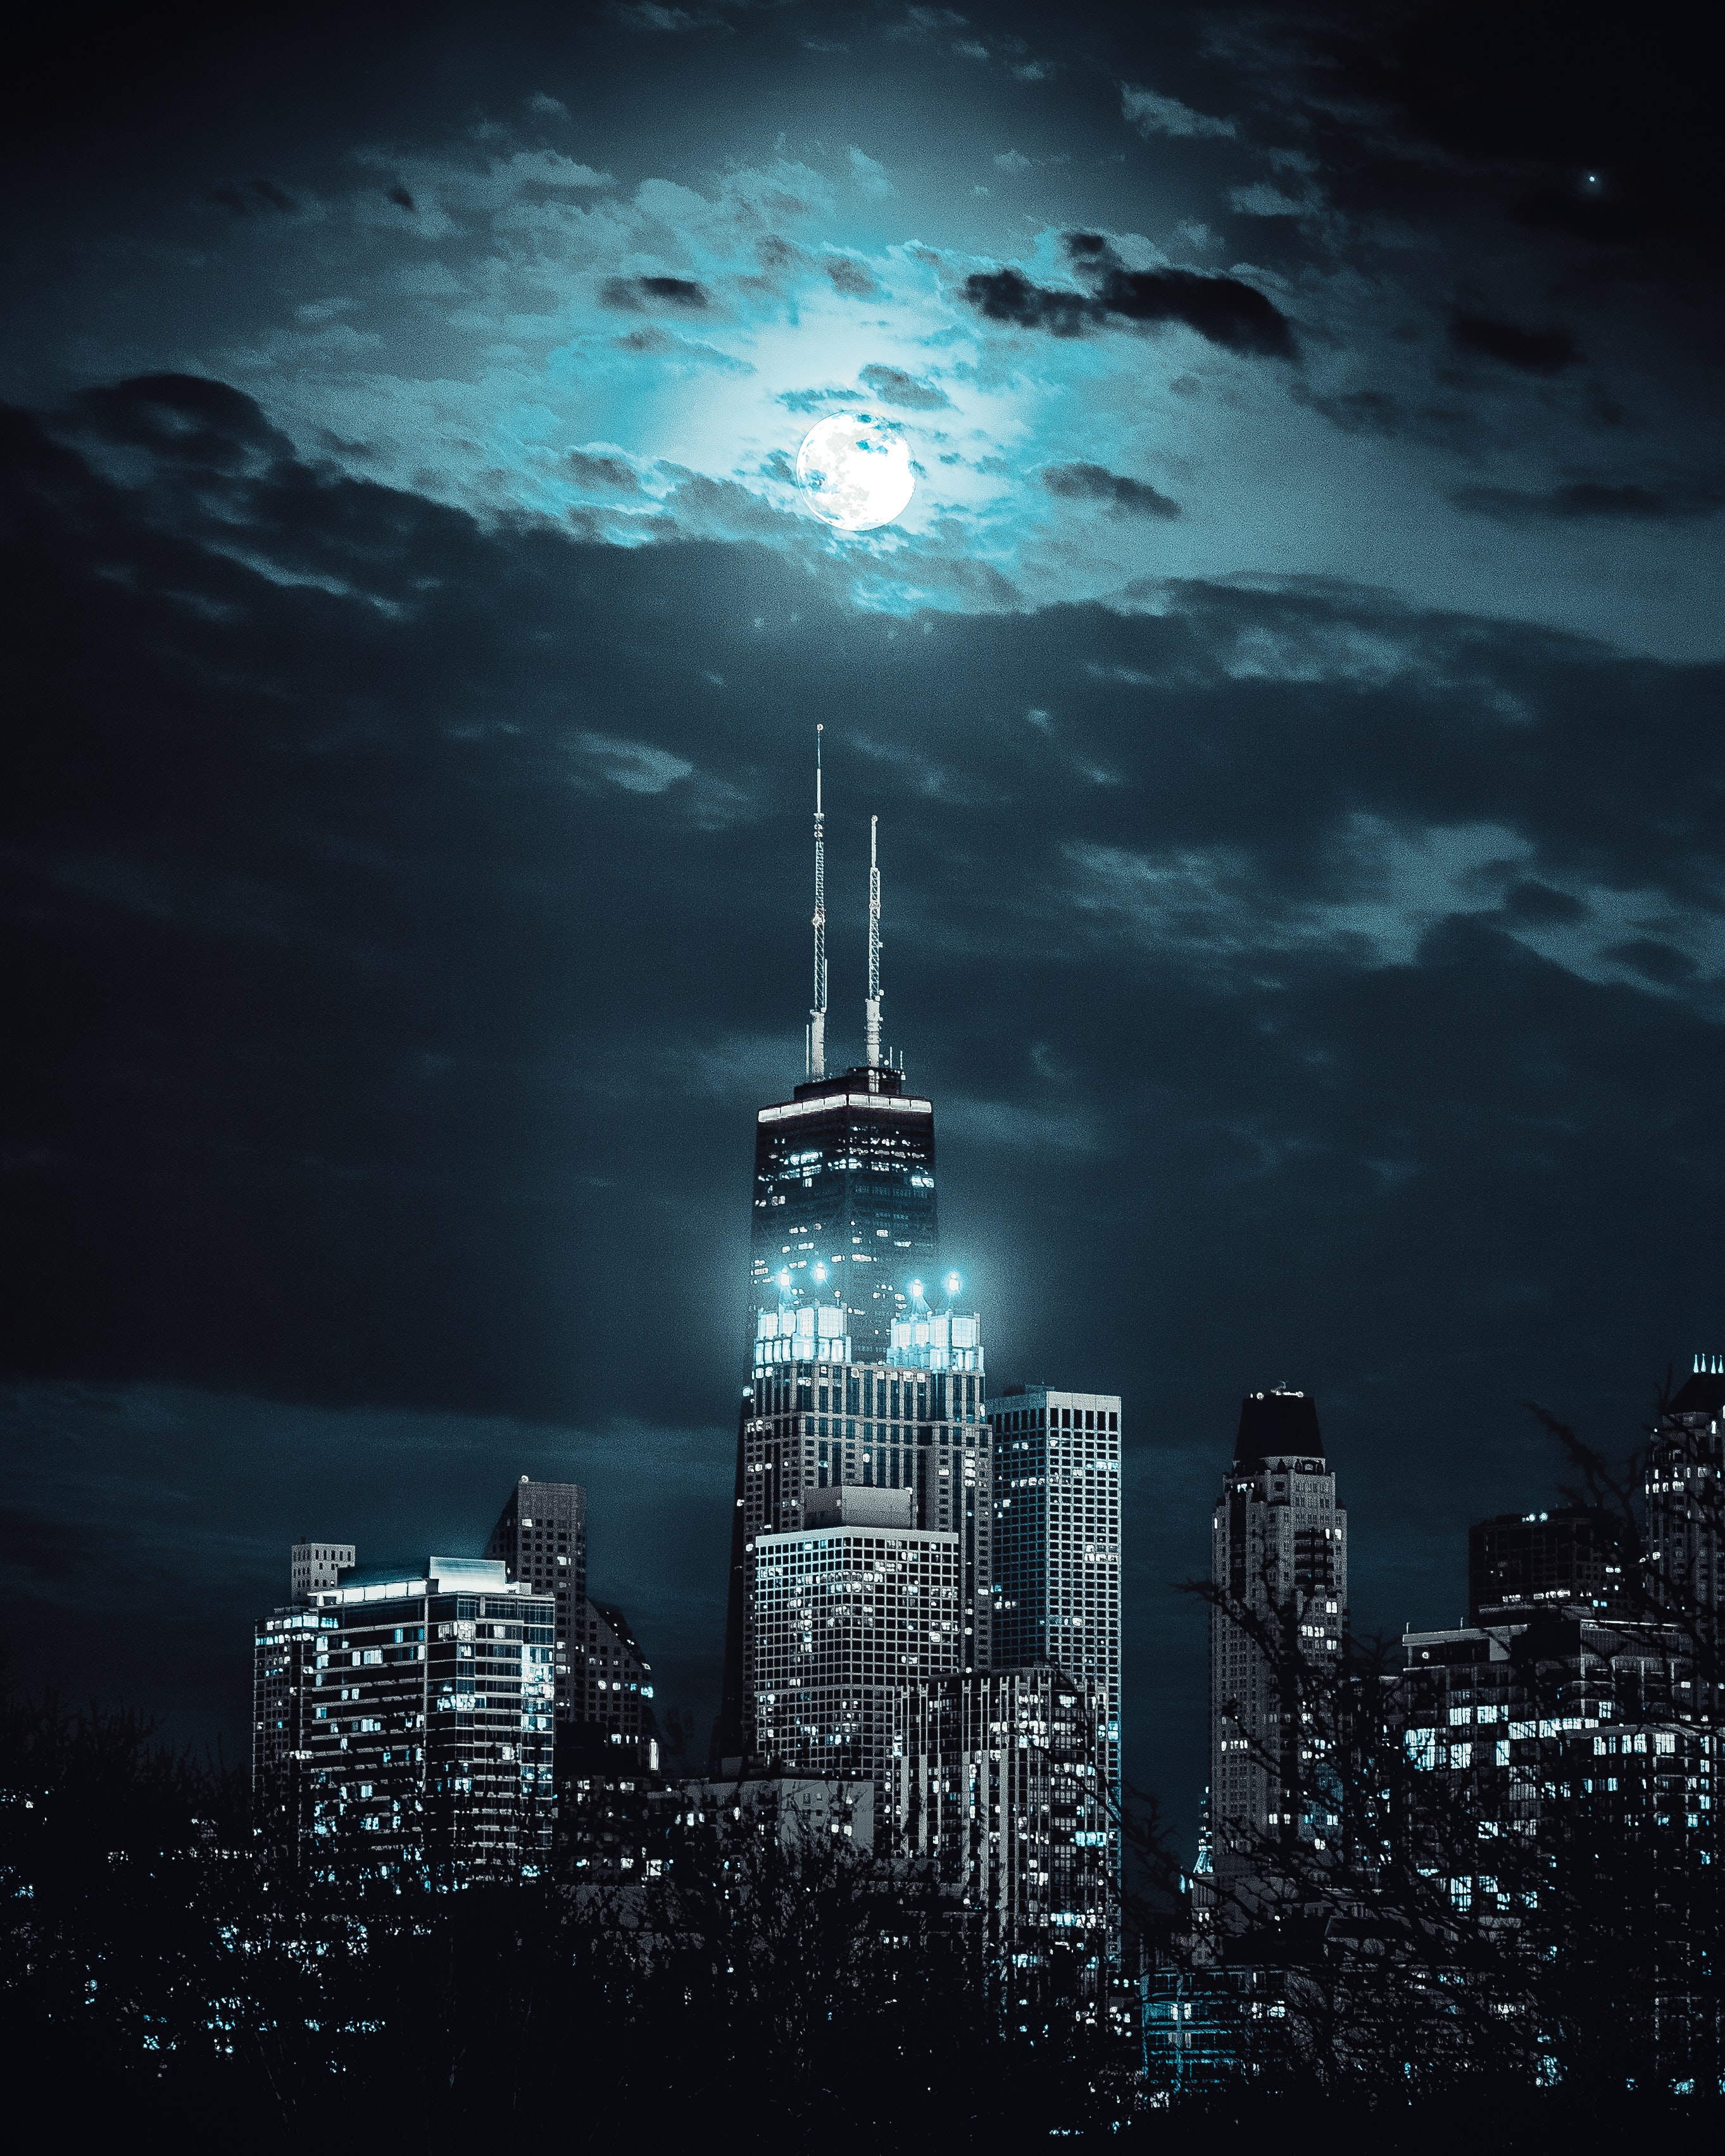
sky, cityscape, metropolitan area, city, metropolis, urban area, skyscraper, landmark, blue, human settlement, tower, skyline, night, darkness, tower block, daytime, architecture, atmosphere, cloud, building, midnight, downtown, horizon, space, reflection, world, evening, spire